Lance Mackey

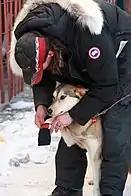
2009, the 37th running of The Last Great Race

Mackey ran his kennel "Comeback Kennel" on a 5 acre plot of land near Fairbanks, Alaska. The sixty some dogs that he maintained have bloodlines dating back to one of his most legendary dogs, "Zorro." Zorro was born in 2000 and at one point, Mackey's entire team was composed of Zorro's offspring. Unfortunately, Zorro's career was cut short after a snow-machine accident during the 2008 All-Alaskan Sweepstakes. While Zorro survived and regained the use of his legs after months of treatment, including acupuncture and physical therapy, he was unable to compete again.